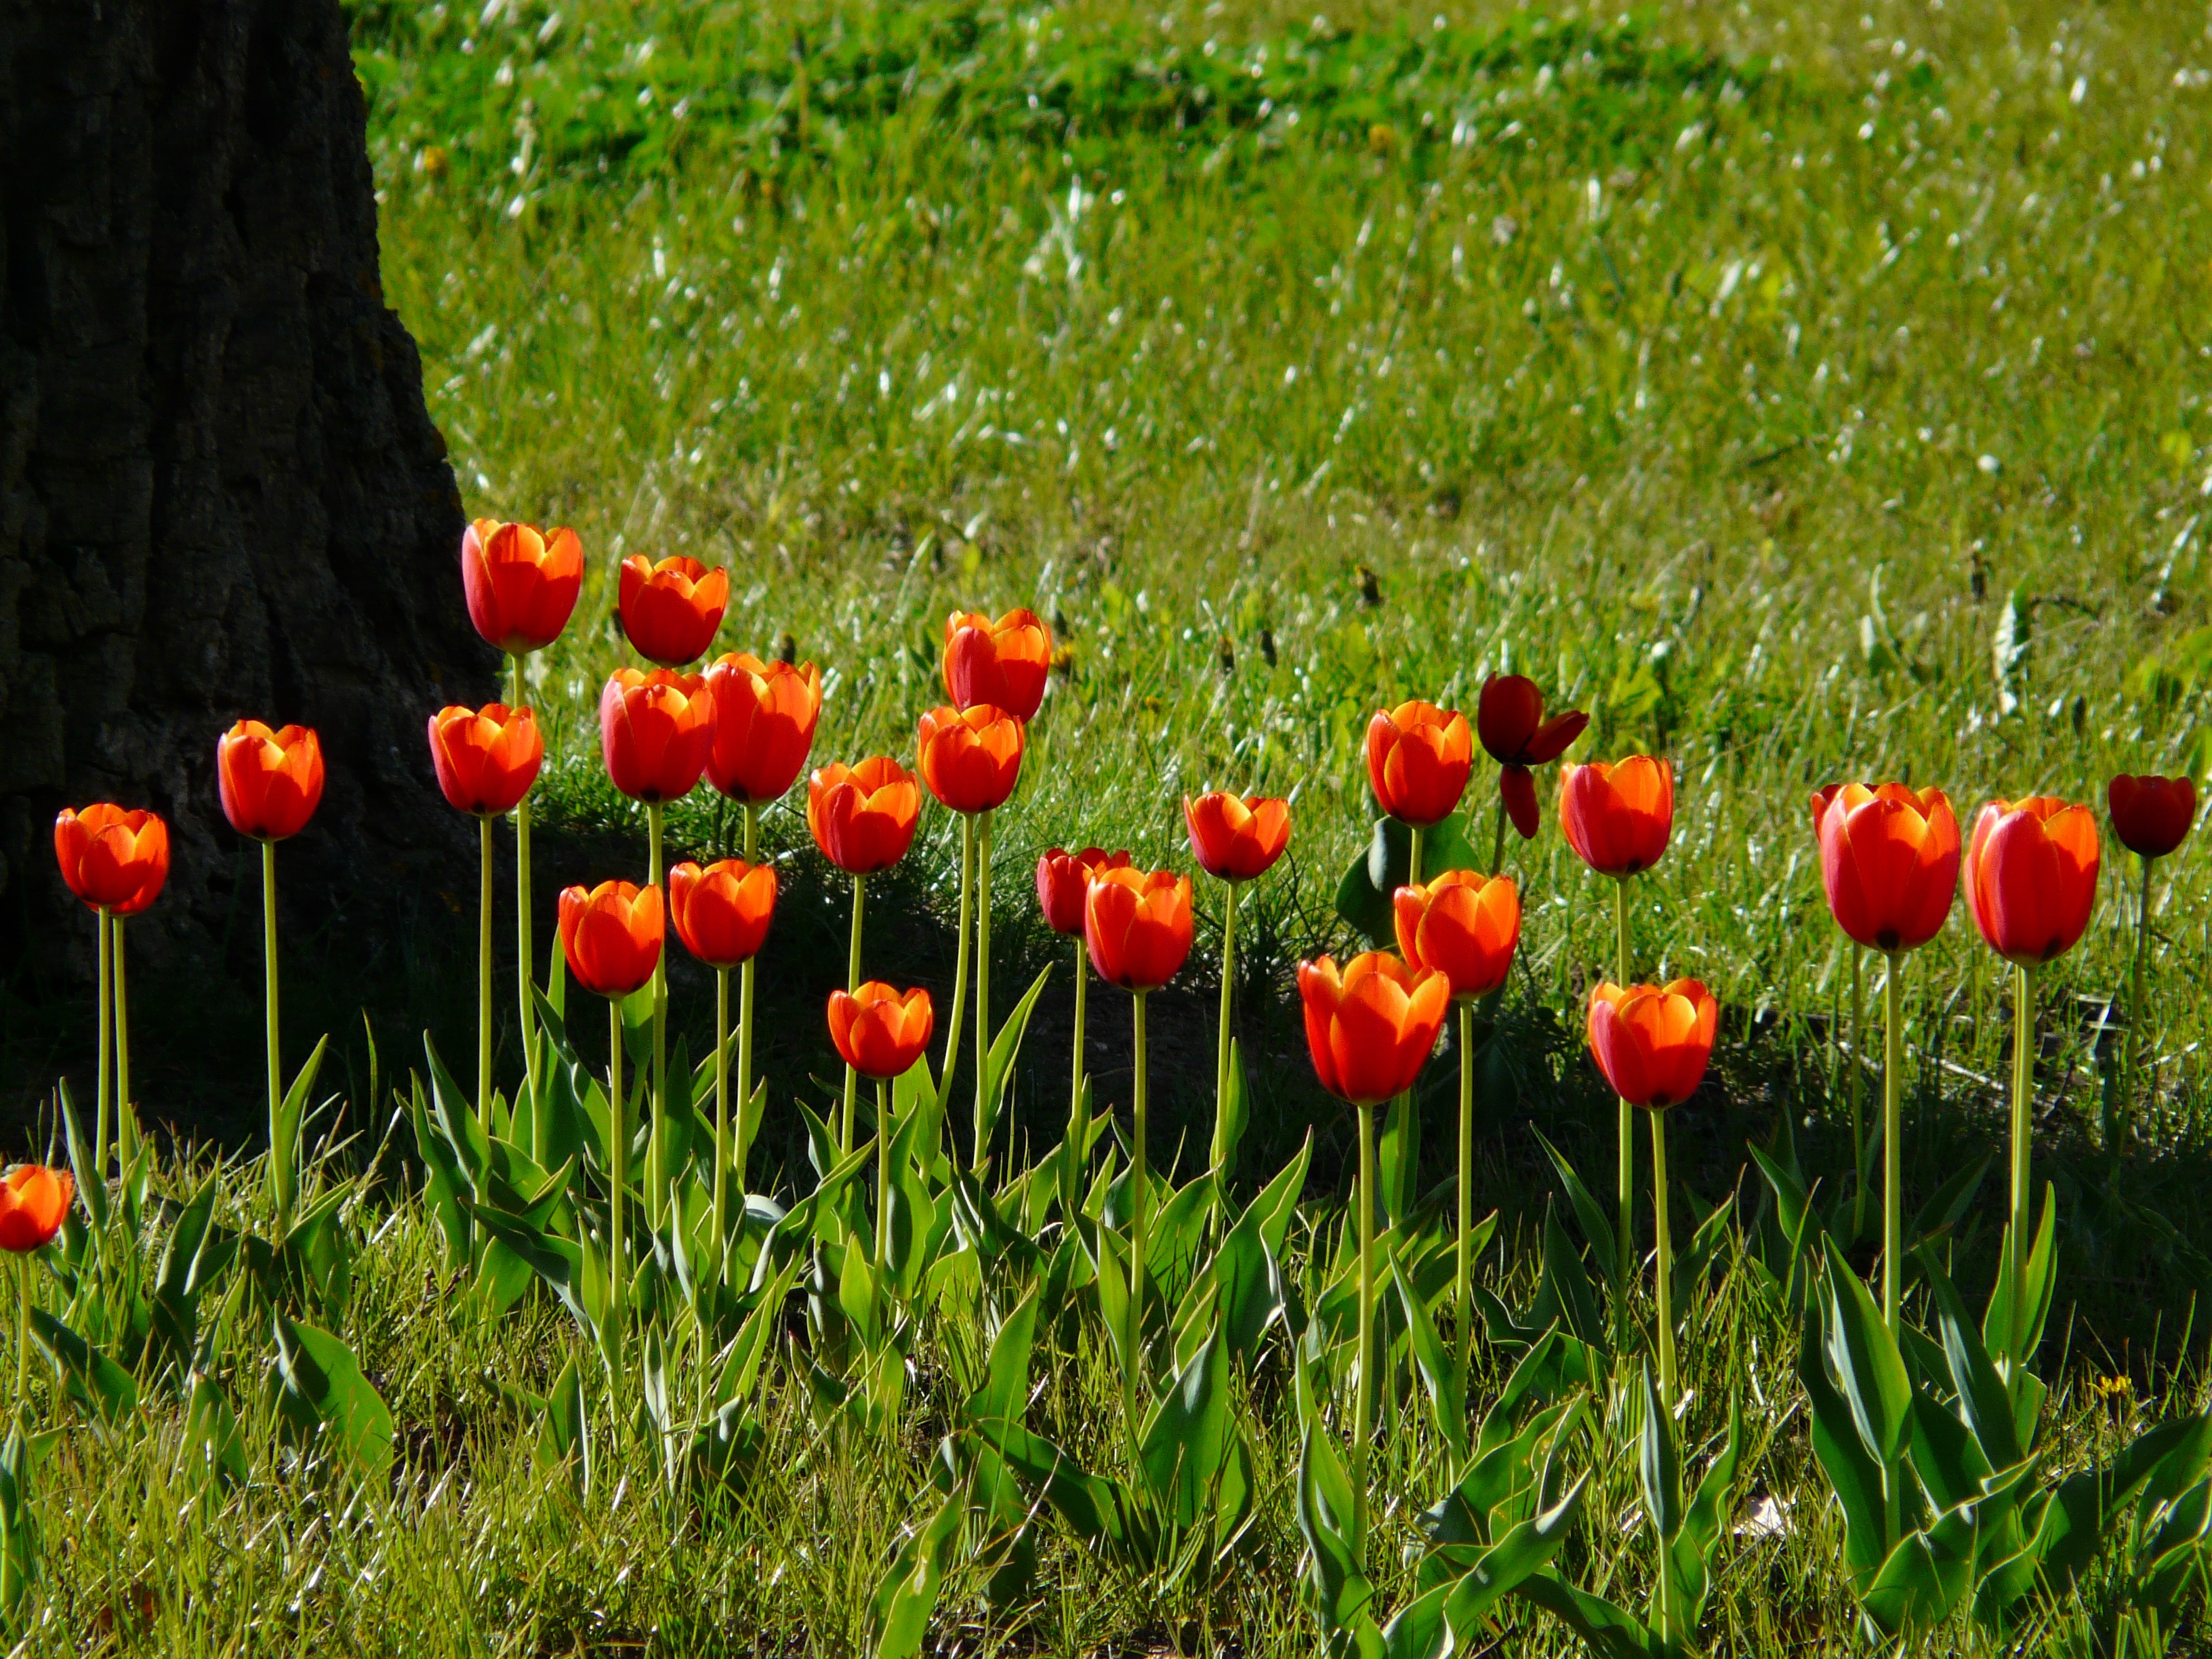
landscape, nature, grass, outdoor, blossom, plant, field, lawn, meadow, sunlight, flower, petal, bloom, floral, idyllic, tulip, spring, red, colourful, color, park, fresh, botany, colorful, garden, flora, wildflower, flowers, happiness, beautiful, day, poppy, tulips, floristry, tulipa, back light, ornamental plant, blossomed, sunny day, tulpenbluete, flowering plant, lily family, plant stem, land plant, glu ck, garden cups